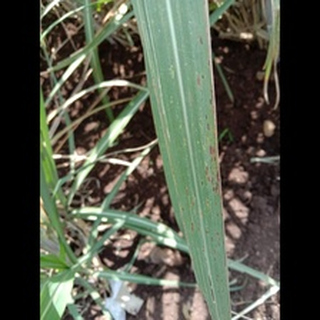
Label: sugarcane_rust